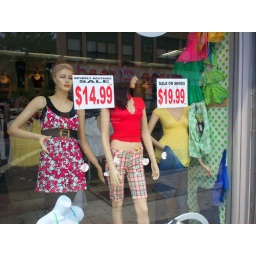
I wouldn't stand for standing in a window all day wearing a $14.99 dress. OTOH, I might BUY a $14.95 dress.